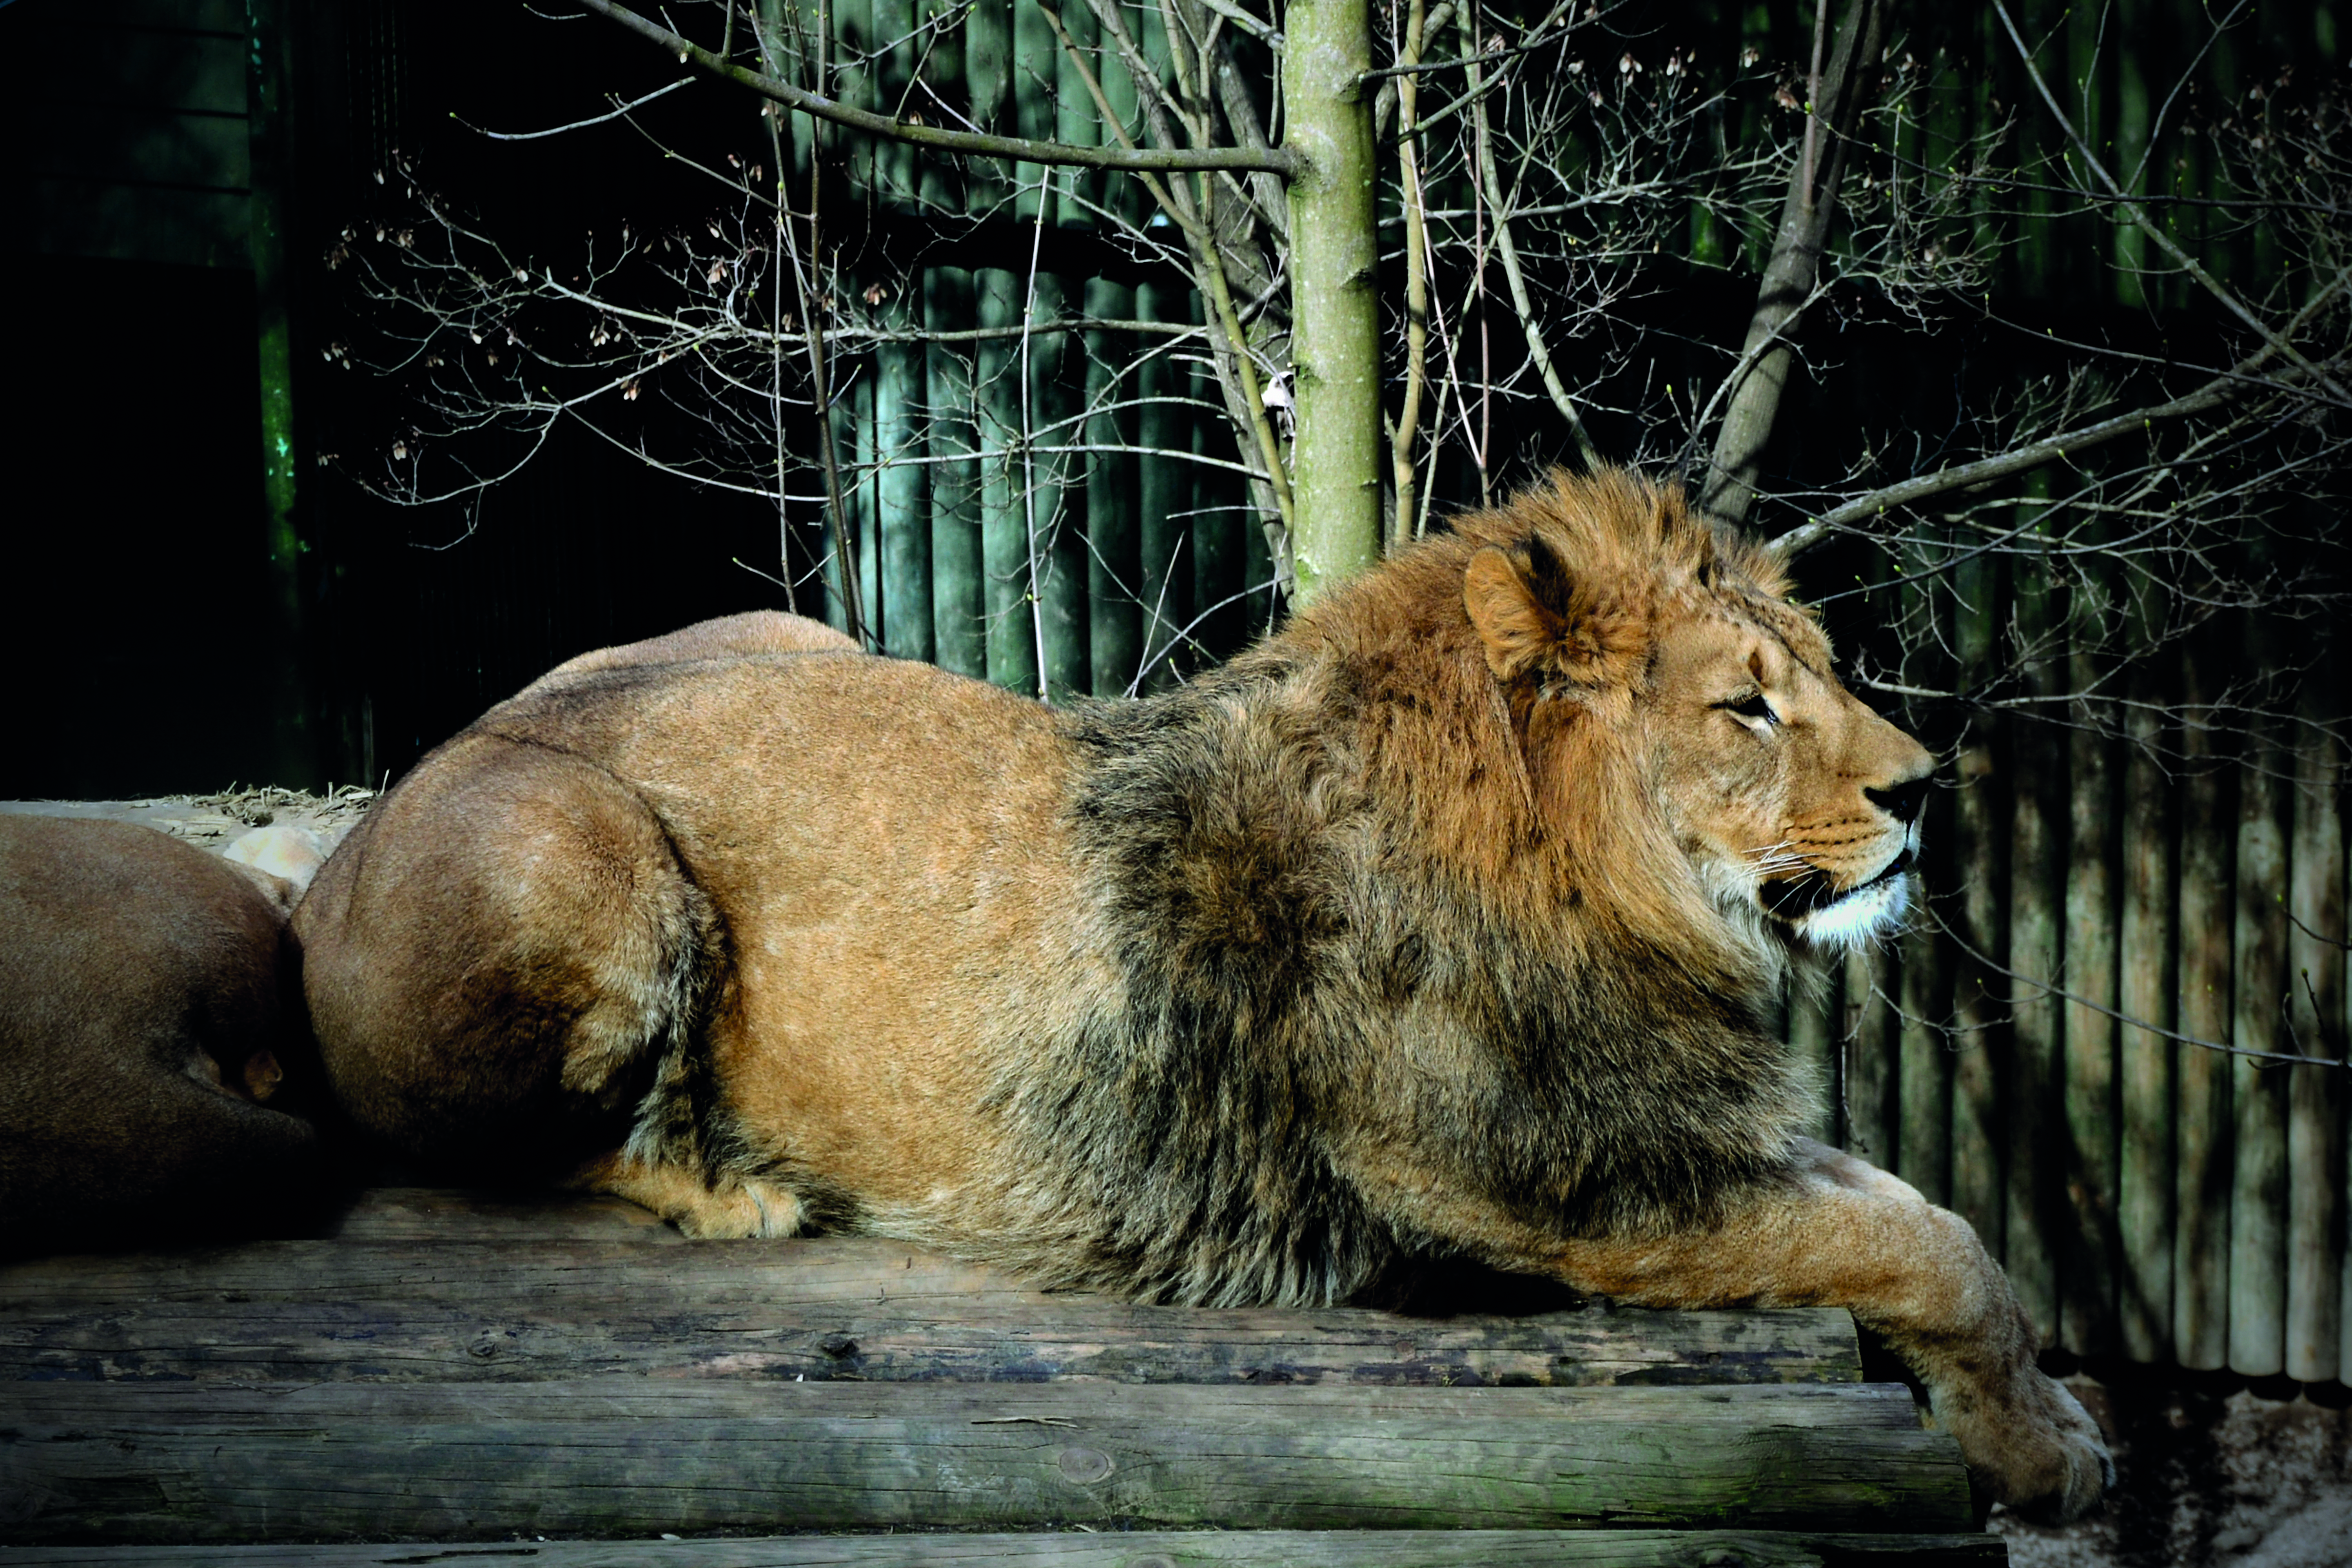
lion, zoo, liberec, czech republic, animal, wildlife, fauna, big cats, organism, terrestrial animal, whiskers, masai lion, snout, mane, tree, grass